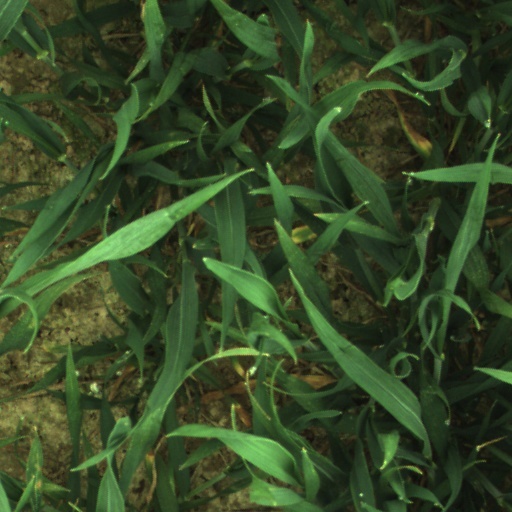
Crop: wheat